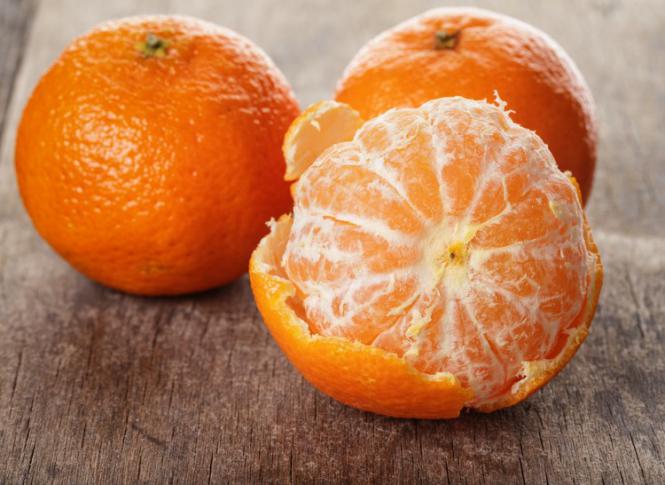
Label: Orange